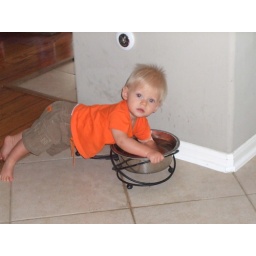
Jase playing in Mallory's water bowl